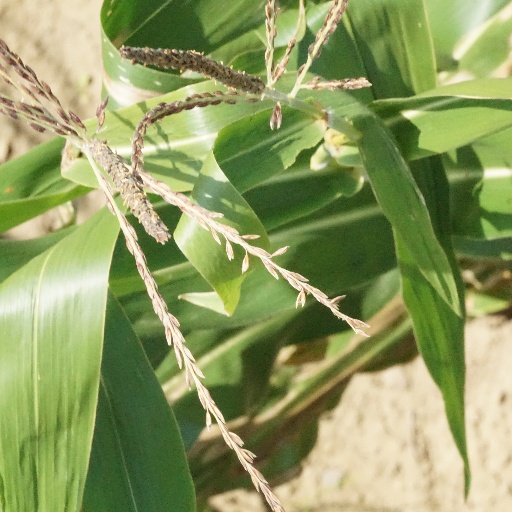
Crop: maize; corn